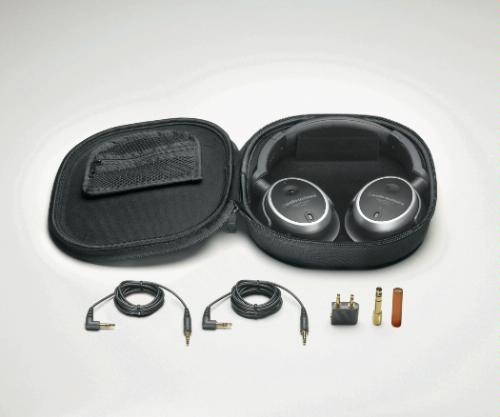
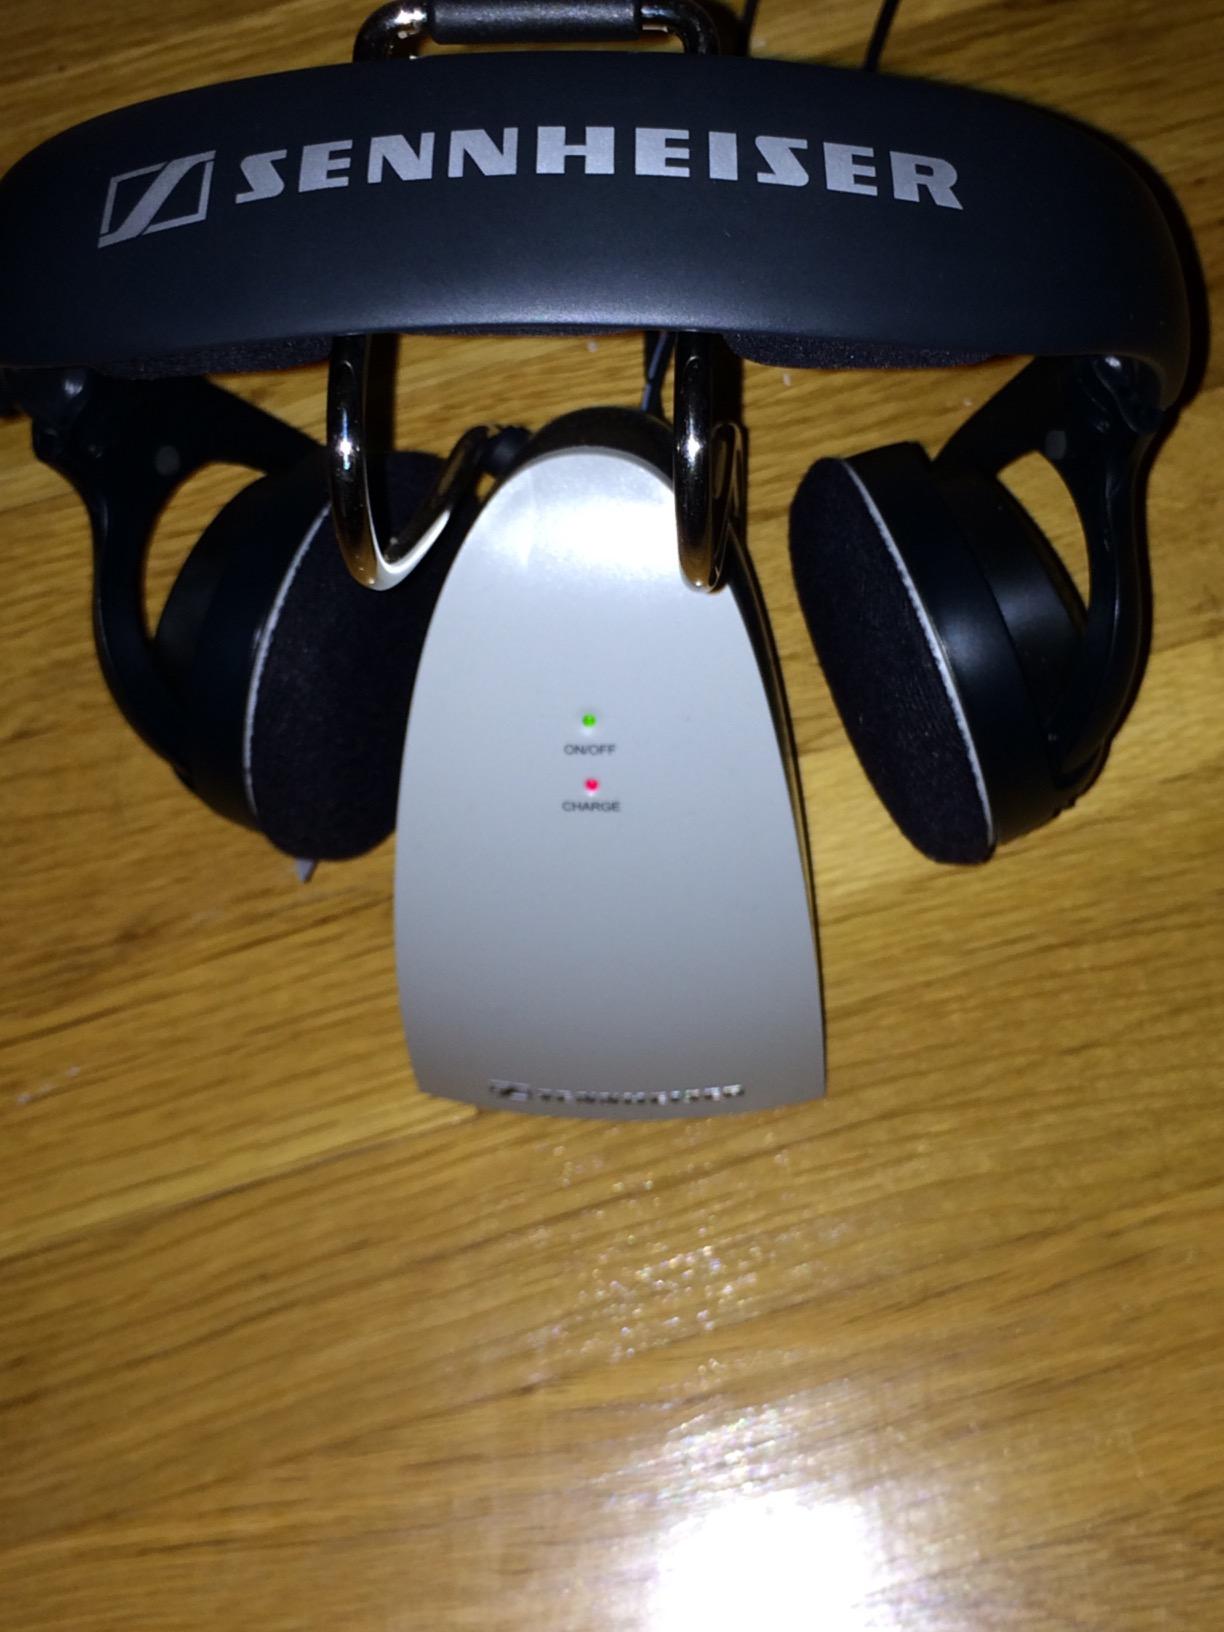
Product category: headphones
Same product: no